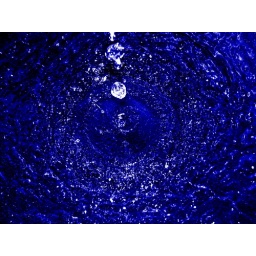
It was taken in kitchen sink added with few effects...